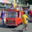
Label: truck